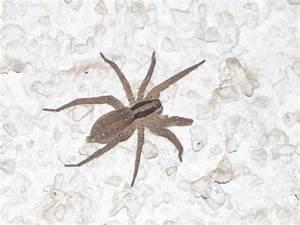
spider